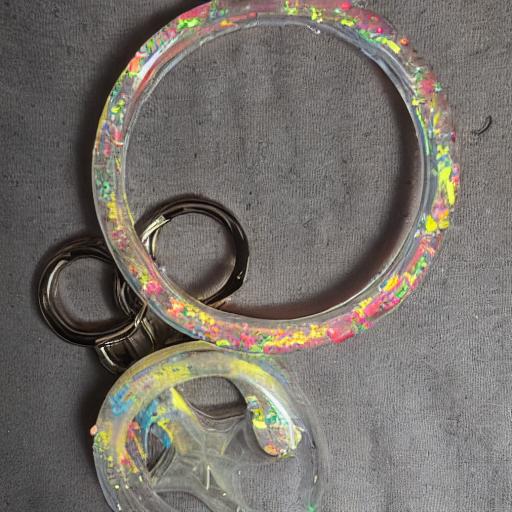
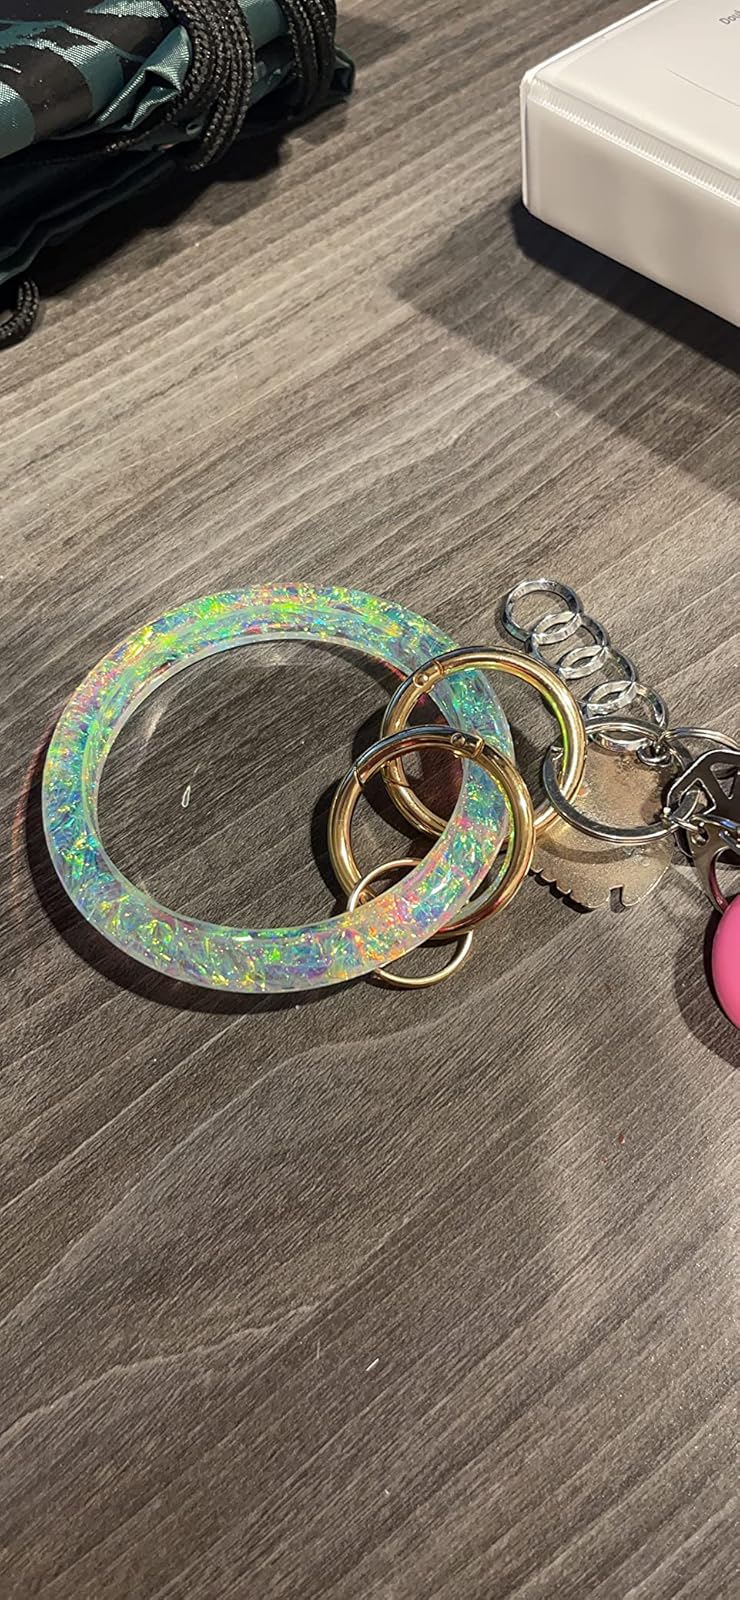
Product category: accessories_keychain
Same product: no